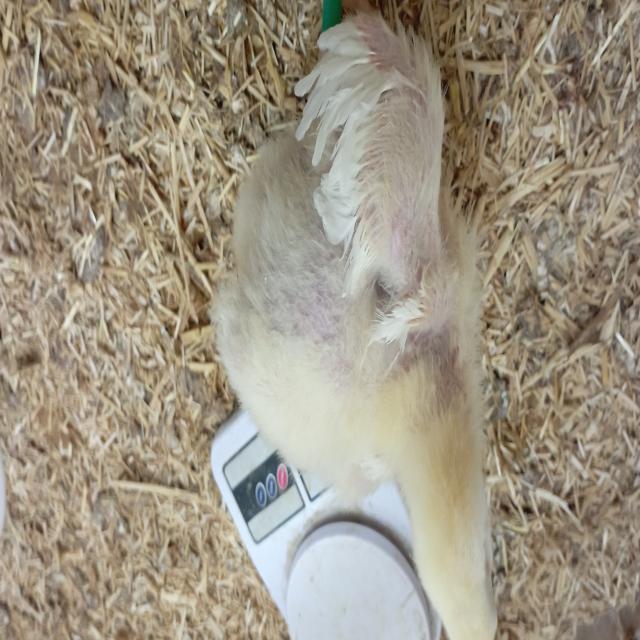
Weight: 547 g